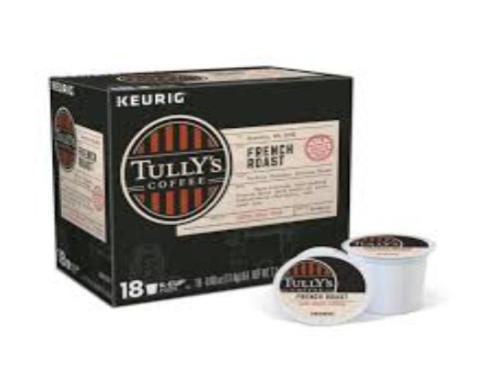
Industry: Food